God of War (2005 video game)

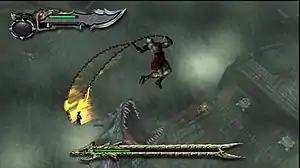
Character Kratos attacks a sea-monster while falling in the air.

Kratos' main weapon is the Blades of Chaos: a pair of blades attached to chains wrapped around the character's wrists and forearms. In gameplay, the blades can be swung in various maneuvers. Later in the game, Kratos acquires a secondary weapon called the Blade of Artemis: a large sword that offers alternative combat options. Kratos also learns to use four magical abilities which allow him to kill individual and multiple targets: Zeus' Fury, which allows him to throw lightning bolts at distant targets, Medusa's Gaze, which turns enemies to stone, Poseidon's Rage, which summons lightning from the sky and damaging enemies within its radius, and Army of Hades, which summons souls of the dead to attack enemies. A relic called Poseidon's Trident allows Kratos to breathe underwater and navigate through this environment. Early in the game, Kratos acquires a special ability called Rage of the Gods, which provides temporary invulnerability and increased attack damage.